Pierre de Vizcaya

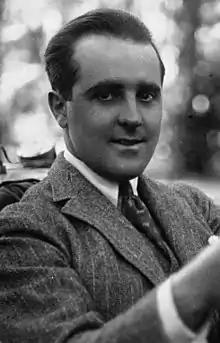
de Vizcaya in 1922

Marie Jean Pierre de Vizcaya Laurent (5 July 1894 – 15 July 1933) was a Spanish racing driver.